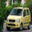
Label: automobile